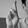
ASL letter: R